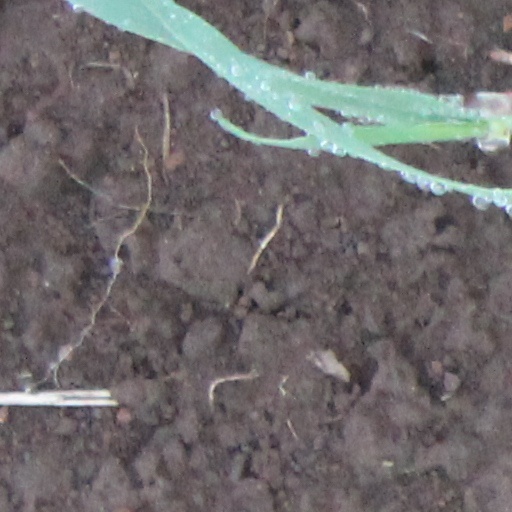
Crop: wheat